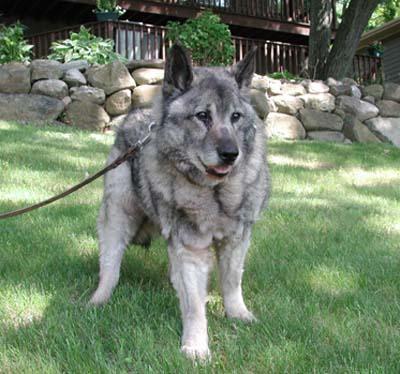
Norwegian_elkhound